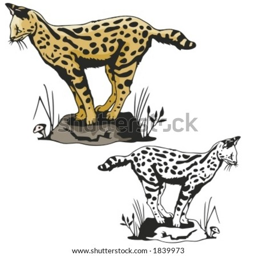
vector illustration of a leopard .